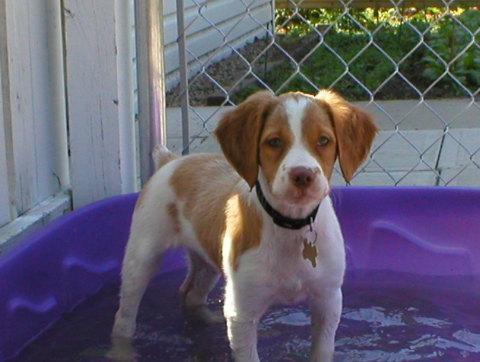
Brittany_spaniel